Bert De Backer

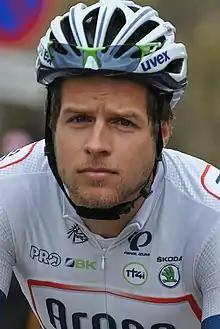
De Backer in 2013.

Bert De Backer (born 2 April 1984) is a Belgian former professional road cyclist.